Özdil Nami

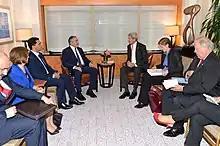
Nami (third from the left) meeting US Secretary of State John Kerry as part of the team of Akıncı

Özdil Nami (born 23 May 1967) is a British-born Turkish Cypriot politician. He has served as the Minister of Foreign Affairs of Northern Cyprus and the Turkish Cypriot Special Representative in the negotiations to solve the Cyprus dispute. He currently serves as the Minister of Economy and Energy of Northern Cyprus.